François Séverin Marceau

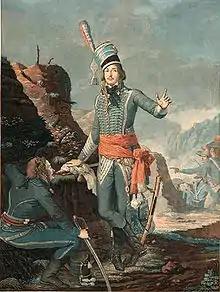
Portrait by Marceau's brother-in-law, Antoine Sergent, 1798 (Musée de la Révolution française)

In July 1792, Marceau was appointed captain of the Revolutionary Army's 2nd Battalion of Volunteers of Eure-et-Loir. He took part in the defence of Verdun later in the year, and it was his troop that was ordered to bear the proposals of capitulation to the Prussian camp. The defenders' lack of morale provoked the anger of the revolutionary authorities, and Marceau was fortunate to find re-employment as a captain in the regular service. However, early in 1793, he along with other officers under suspicion was arrested and imprisoned for a period.